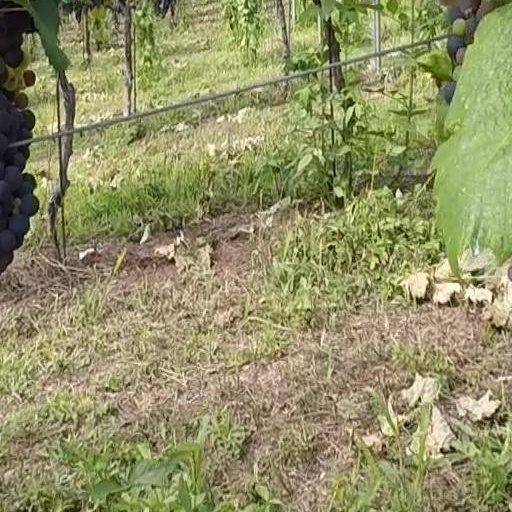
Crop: grape